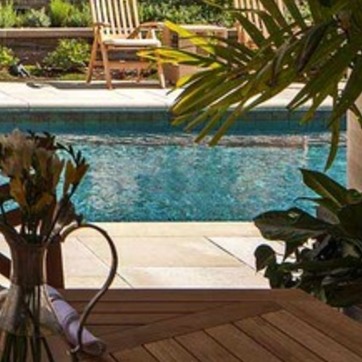
Material: water